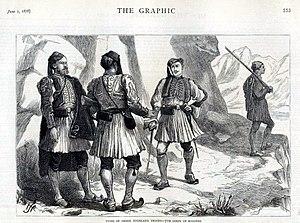
Les klephtes sont à l'origine des bandits des montagnes de Grèce durant la période de la Grèce ottomane.